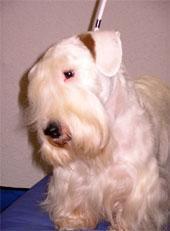
Sealyham_terrier